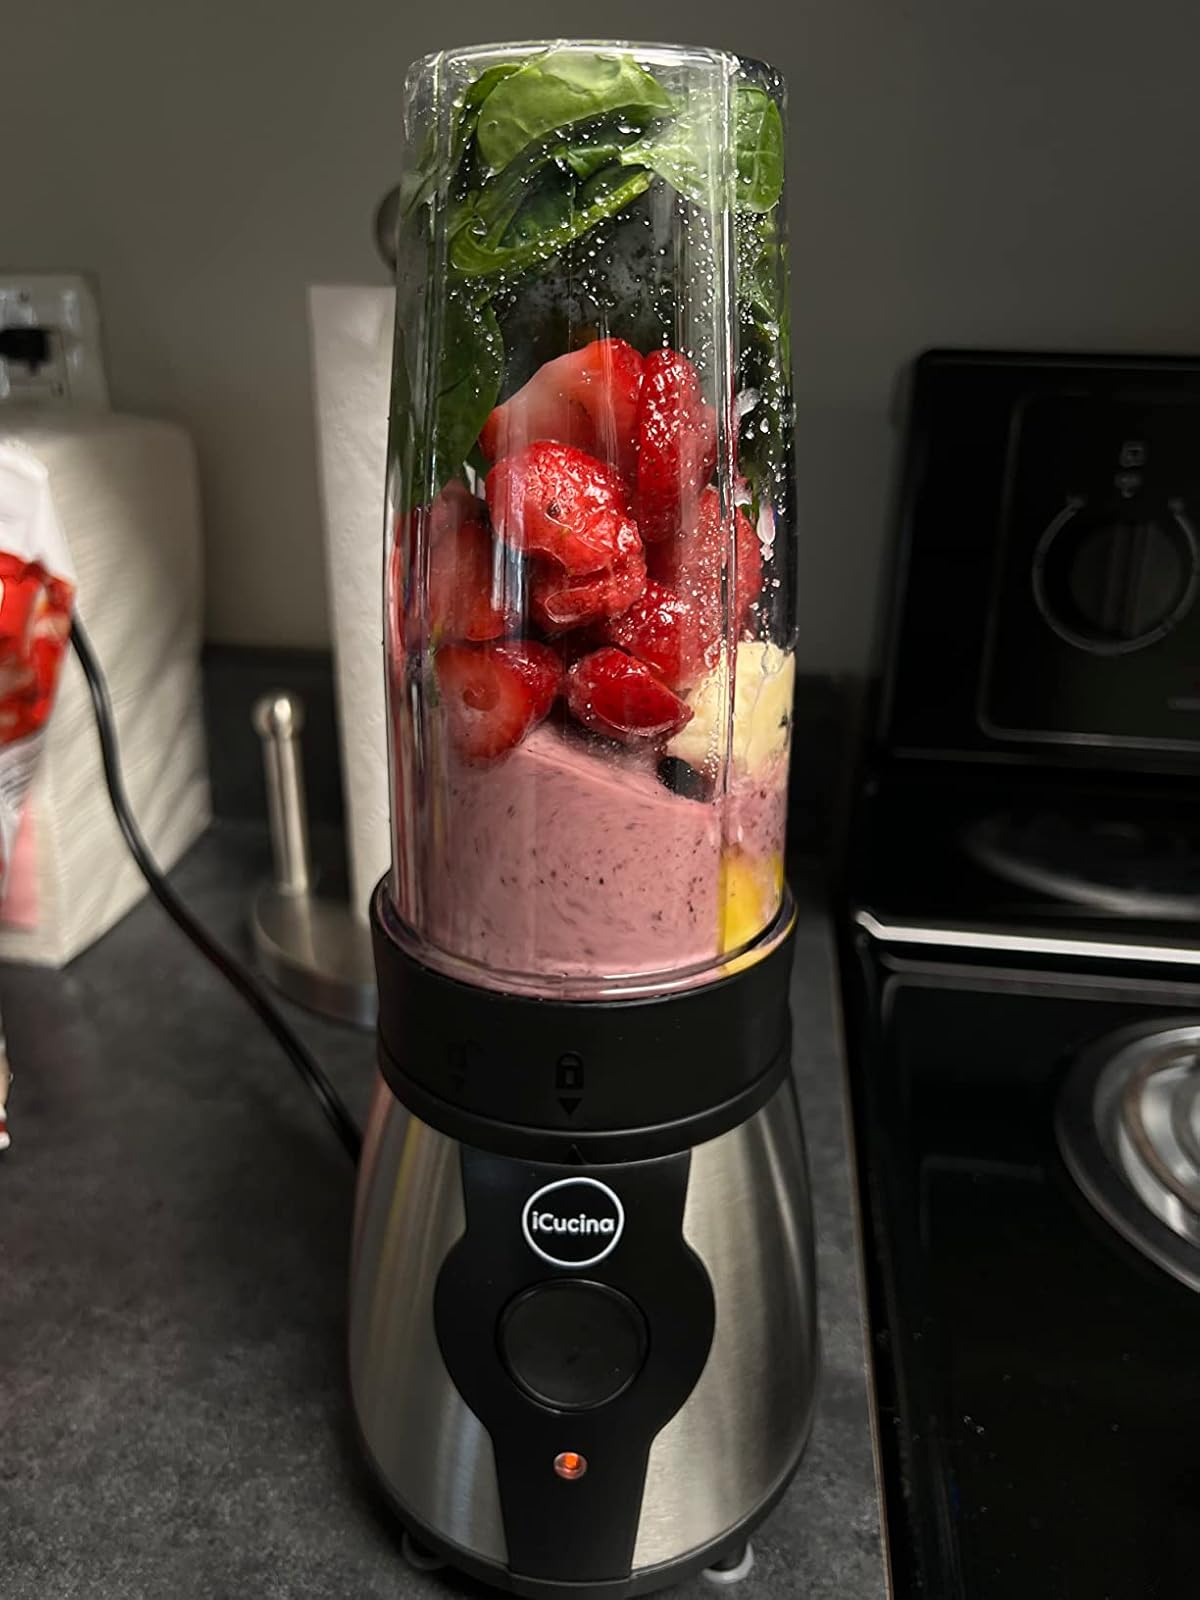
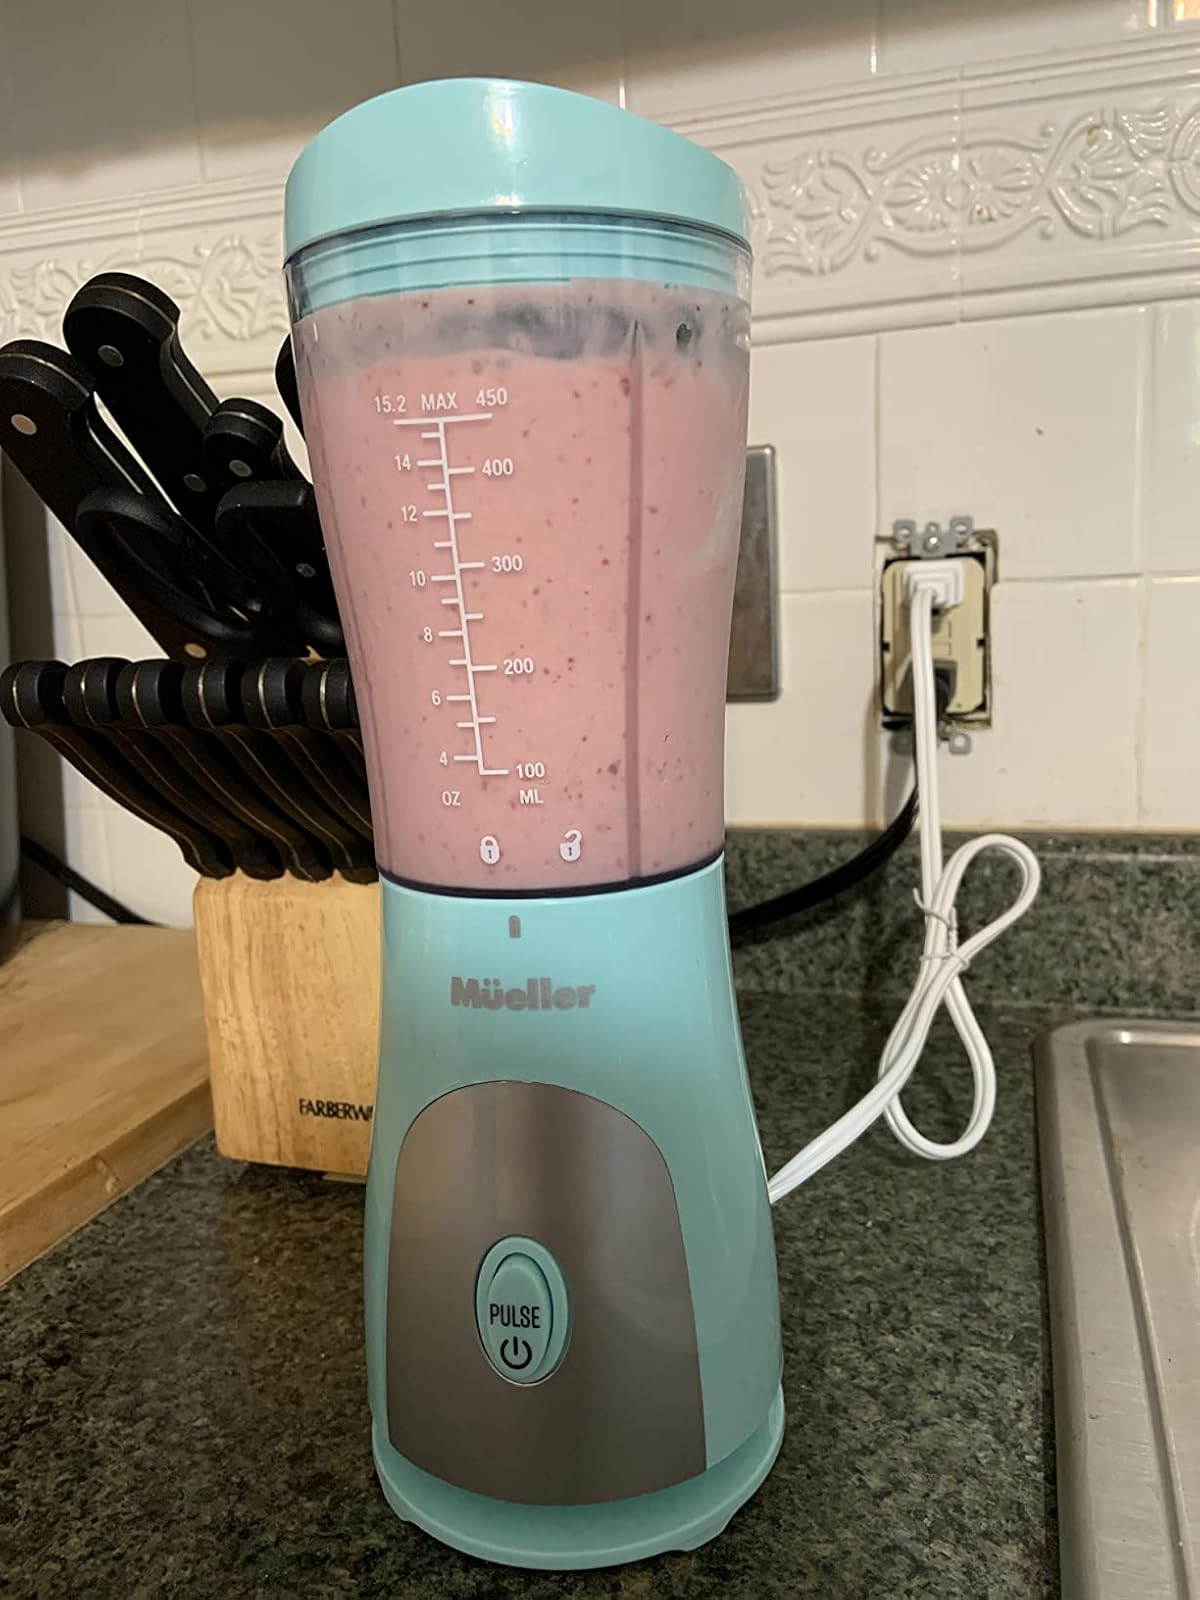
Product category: items_blender
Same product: no